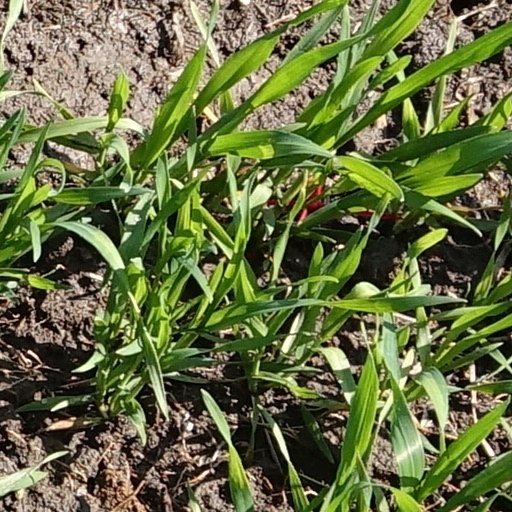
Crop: wheat